Dracula (1931 English-language film)

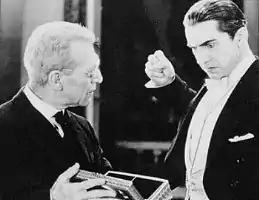
Edward Van Sloan (Van Helsing) showing Lugosi a mirror.

The film was generally well received by critics upon its release. Mordaunt Hall of "The New York Times" called it "the best of the many mystery films", characterizing Browning's direction as "imaginative" and Helen Chandler's performance as "excellent". "Variety" praised the film for its "remarkably effective background of creepy atmosphere" and wrote: "It is difficult to think of anybody who could quite match the performance in the vampire part of Bela Lugosi, even to the faint flavor of foreign speech that fits so neatly". "Film Daily" declared the film "a fine melodrama" and remarked that Lugosi had created "one of the most unique and powerful roles of the screen". "Time" called it "an exciting melodrama, not as good as it ought to be but a cut above the ordinary trapdoor-and-winding-sheet type of mystery film". John Mosher of "The New Yorker" wrote a negative review, remarking that "there is no real illusion in the picture" and "this whole vampire business falls pretty flat". The "Chicago Tribune" did not think the film was as scary as the stage version, calling its framework "too obvious" and "its attempts to frighten too evident", but still concluded that it was "quite a satisfactory thriller".